Quinton Byfield

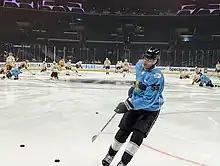
Byfield during warmups on Los Angeles Kings Pride night in 2022

After his second overall selection in the 2020 NHL Entry Draft, Byfield was signed by the Los Angeles Kings to a three-year, entry-level contract on October 16, 2020. He was assigned to the Kings' American Hockey League (AHL) roster to begin the 2020–21 season where he played on a line with Akil Thomas and Devante Smith-Pelly. His line became the first all-Black line in professional ice hockey since Herb Carnegie, Ossie Carnegie, and Manny McIntyre in the 1940s. During their first game together, Thomas recorded a natural hat-trick and his line combined for six points in the eventual win. On April 28, 2021, Byfield made his NHL debut in a 3–2 loss to the Anaheim Ducks. He recorded his first NHL point on May 5, 2021, in a 4–2 win over the Arizona Coyotes.